Chan Kinchla

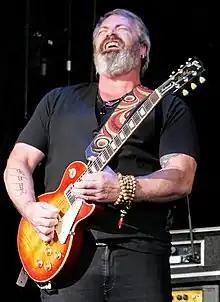
Kinchla in 2022

Chandler Kinchla, better known as Chan Kinchla, (born May 29, 1969) is a Canadian-American musician best known as the guitarist for the jam band Blues Traveler.